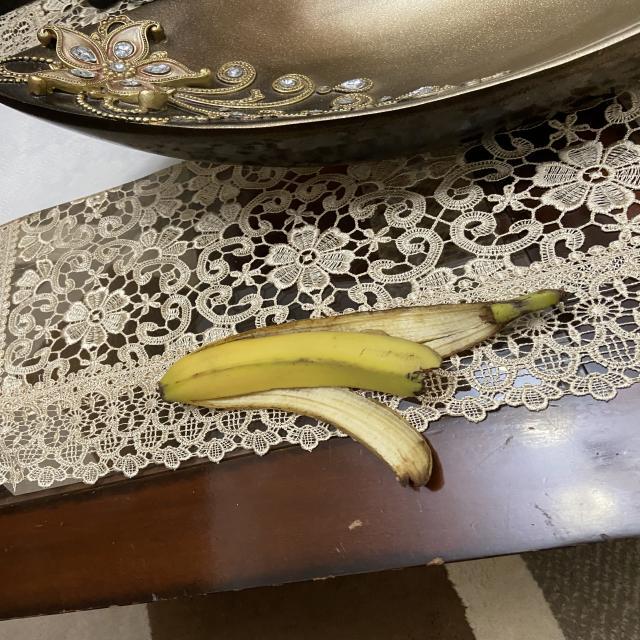
Label: bananas